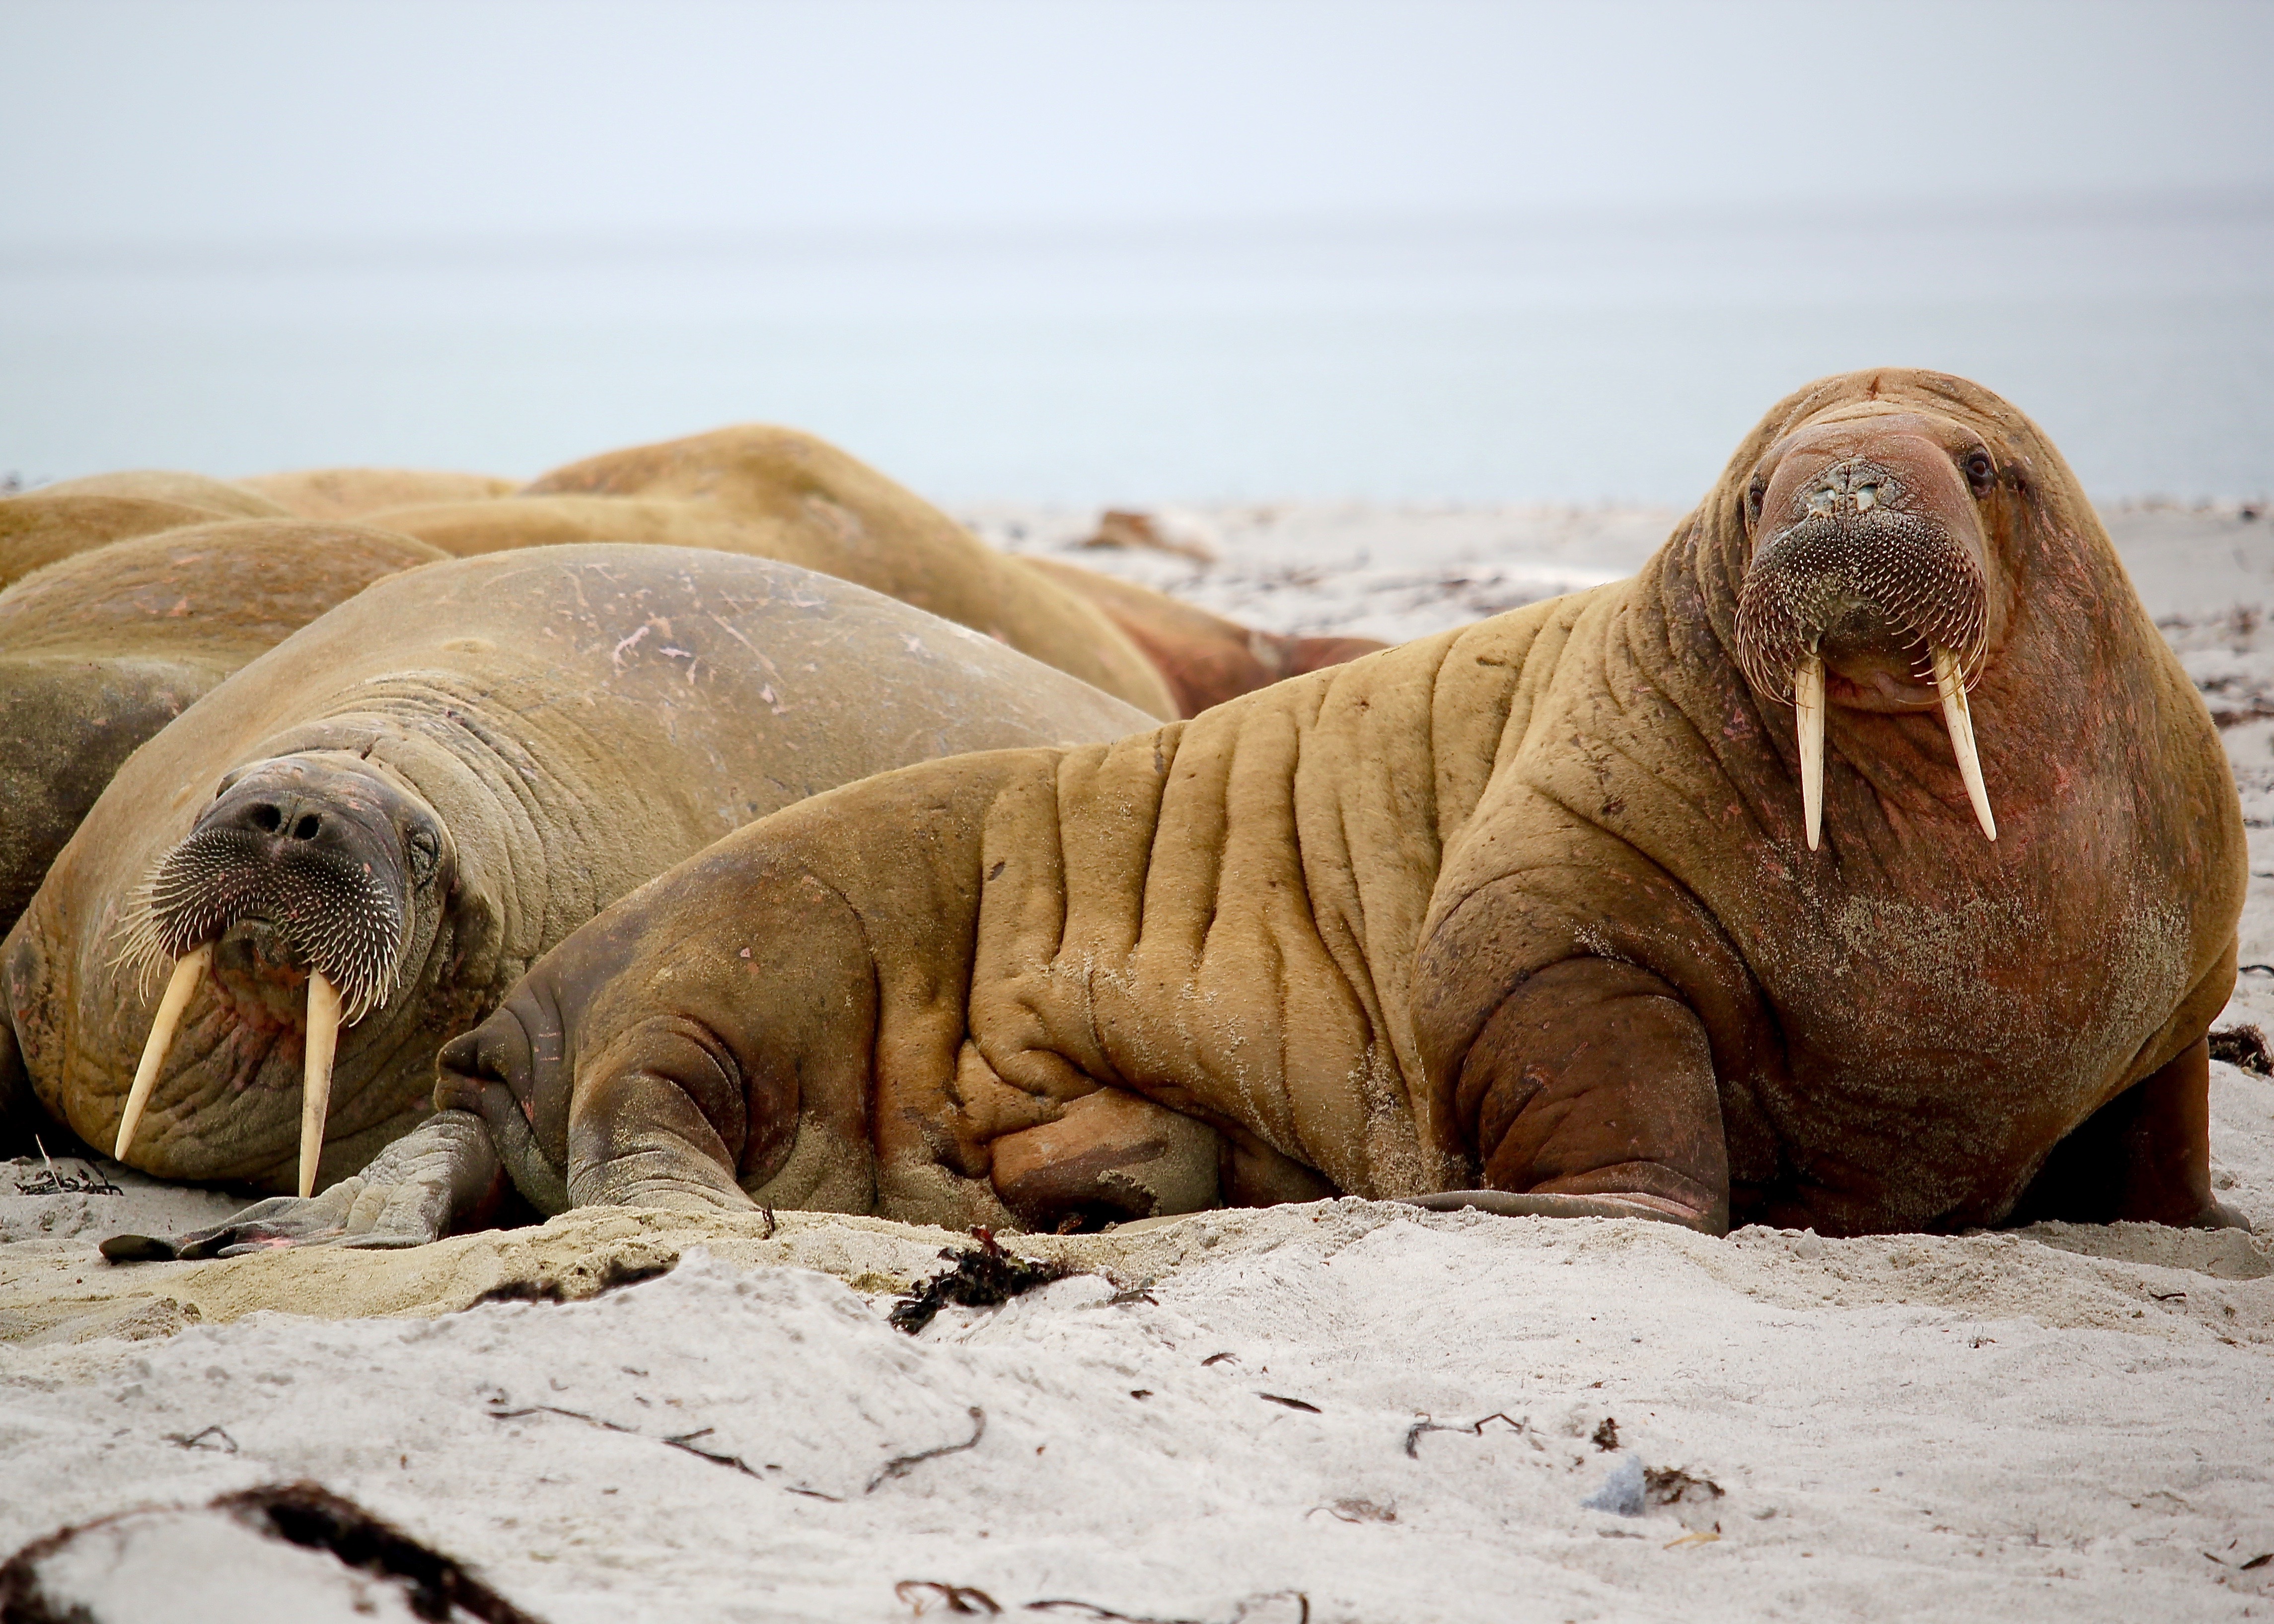
beach, sand, animal, wildlife, zoo, mammal, fauna, close up, walrus, seals, vertebrate, hippopotamus, tusks, marine mammal